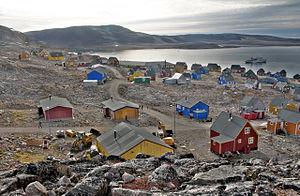
Ittoqqortoormiit ou Illoqqortoormiut, anciennement Scoresbysund en danois, est une localité groenlandaise située dans la municipalité de Sermersooq au bord du Scoresby Sund, un immense fjord de la côte est du Groenland. Il est l'un des lieux habités les plus isolés du Groenland : on le joint généralement par hélicoptère, car il n'est accessible par bateau que quelques jours par an. La population est composée de 355 habitants.